Earth structure

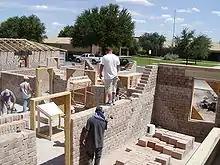
Compressed earth block housing being built in Midland, Texas in 2006

Compressed earth blocks (CEB) were traditionally made by using a stick to ram soil into a wooden mold. Today they are usually made from subsoil compressed in a hand-operated or powered machine. In the developing world, manual machines can be a cost-effective solution for making uniform building blocks, while the more complex and expensive motorized machines are less likely to be appropriate.